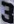
Number: 3